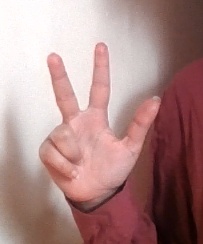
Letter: al